Ernest Hemingway

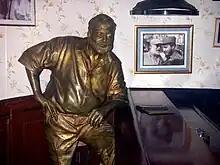
A life-sized statue of Hemingway by José Villa Soberón at El Floridita, a bar in Havana

In late August he returned to France and flew from Paris to Barcelona and then to Valencia. In September he visited the front in Belchite and then on to Teruel. On his return to Madrid Hemingway wrote his only play, "The Fifth Column", as the city was being bombarded by the Francoist army. He went back to Key West for a few months in January 1938. It was a frustrating time: he found it hard to write, fretted over poor reviews for "To Have and Have Not", bickered with Pauline, followed the news from Spain avidly and planned the next trip. He took two trips to Spain in 1938. In November he visited the location of the Battle of the Ebro, the last republican stand, along with other British and American journalists. They arrived to find the last bridge destroyed and had to retreat across the turbulent Ebro in a rowboat, Hemingway at the oars, "pulling for dear life".